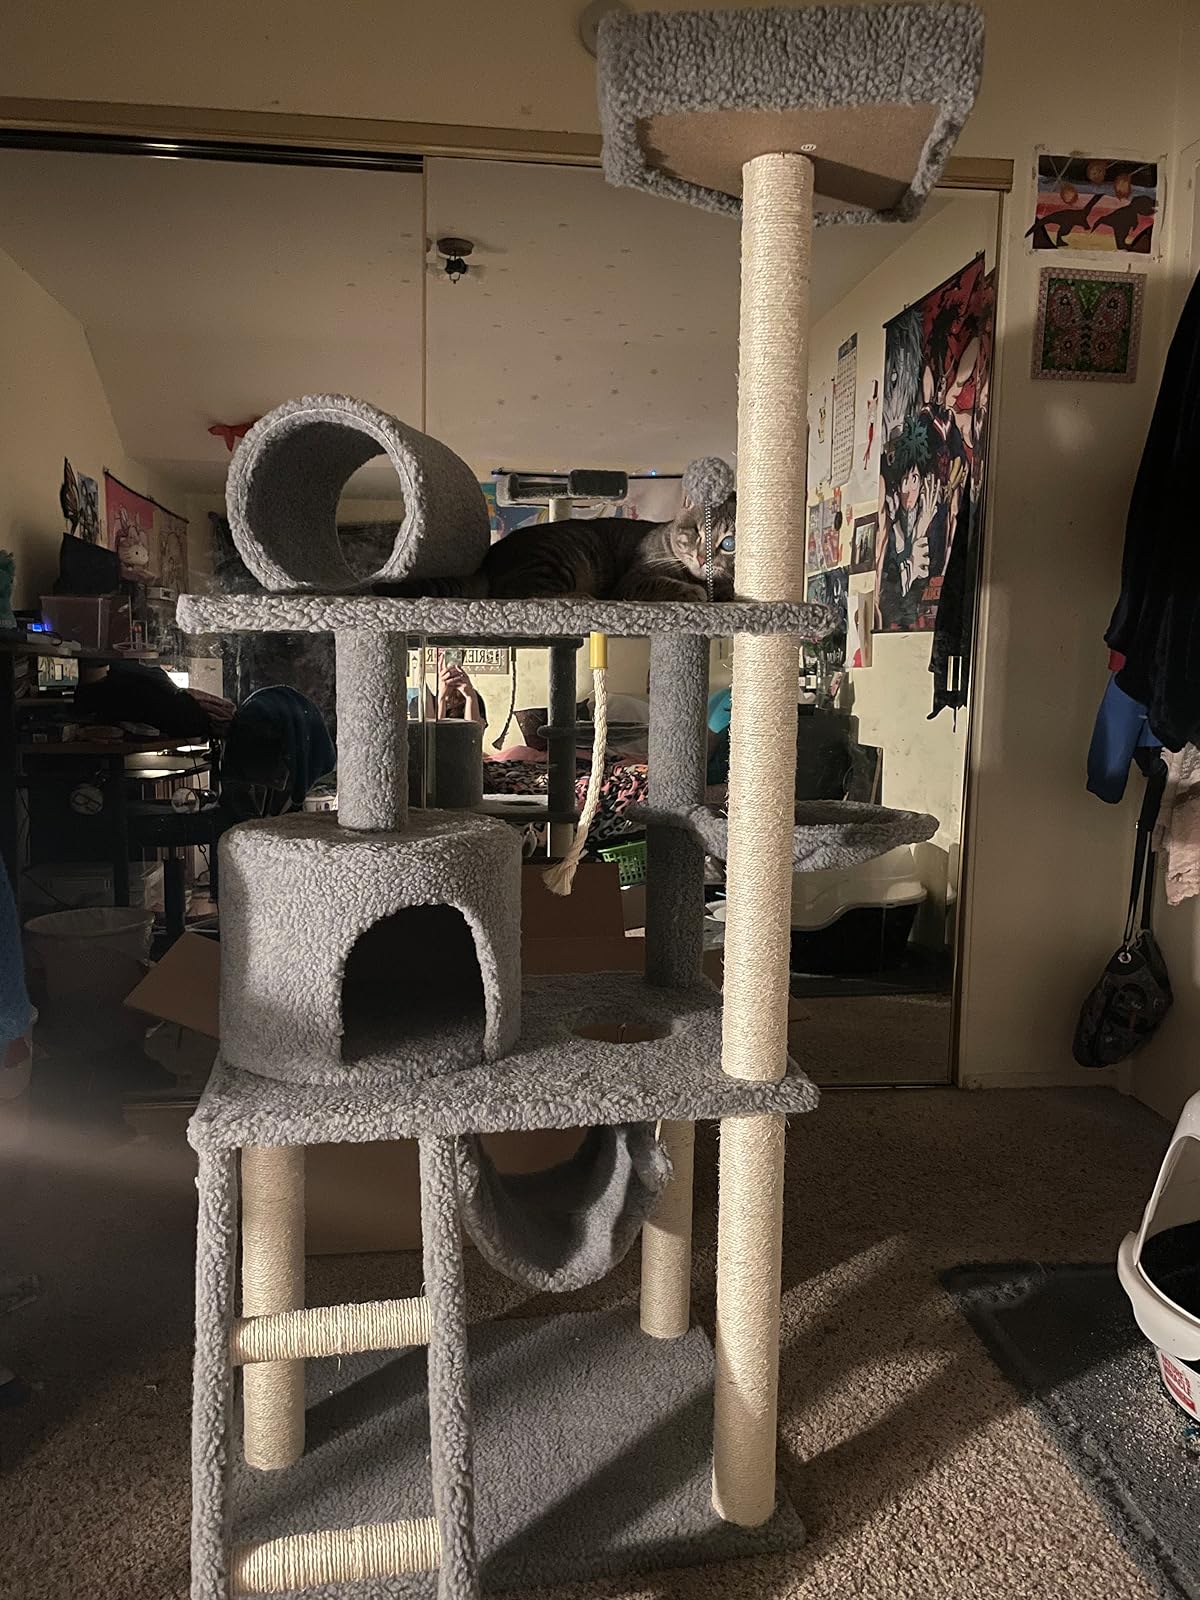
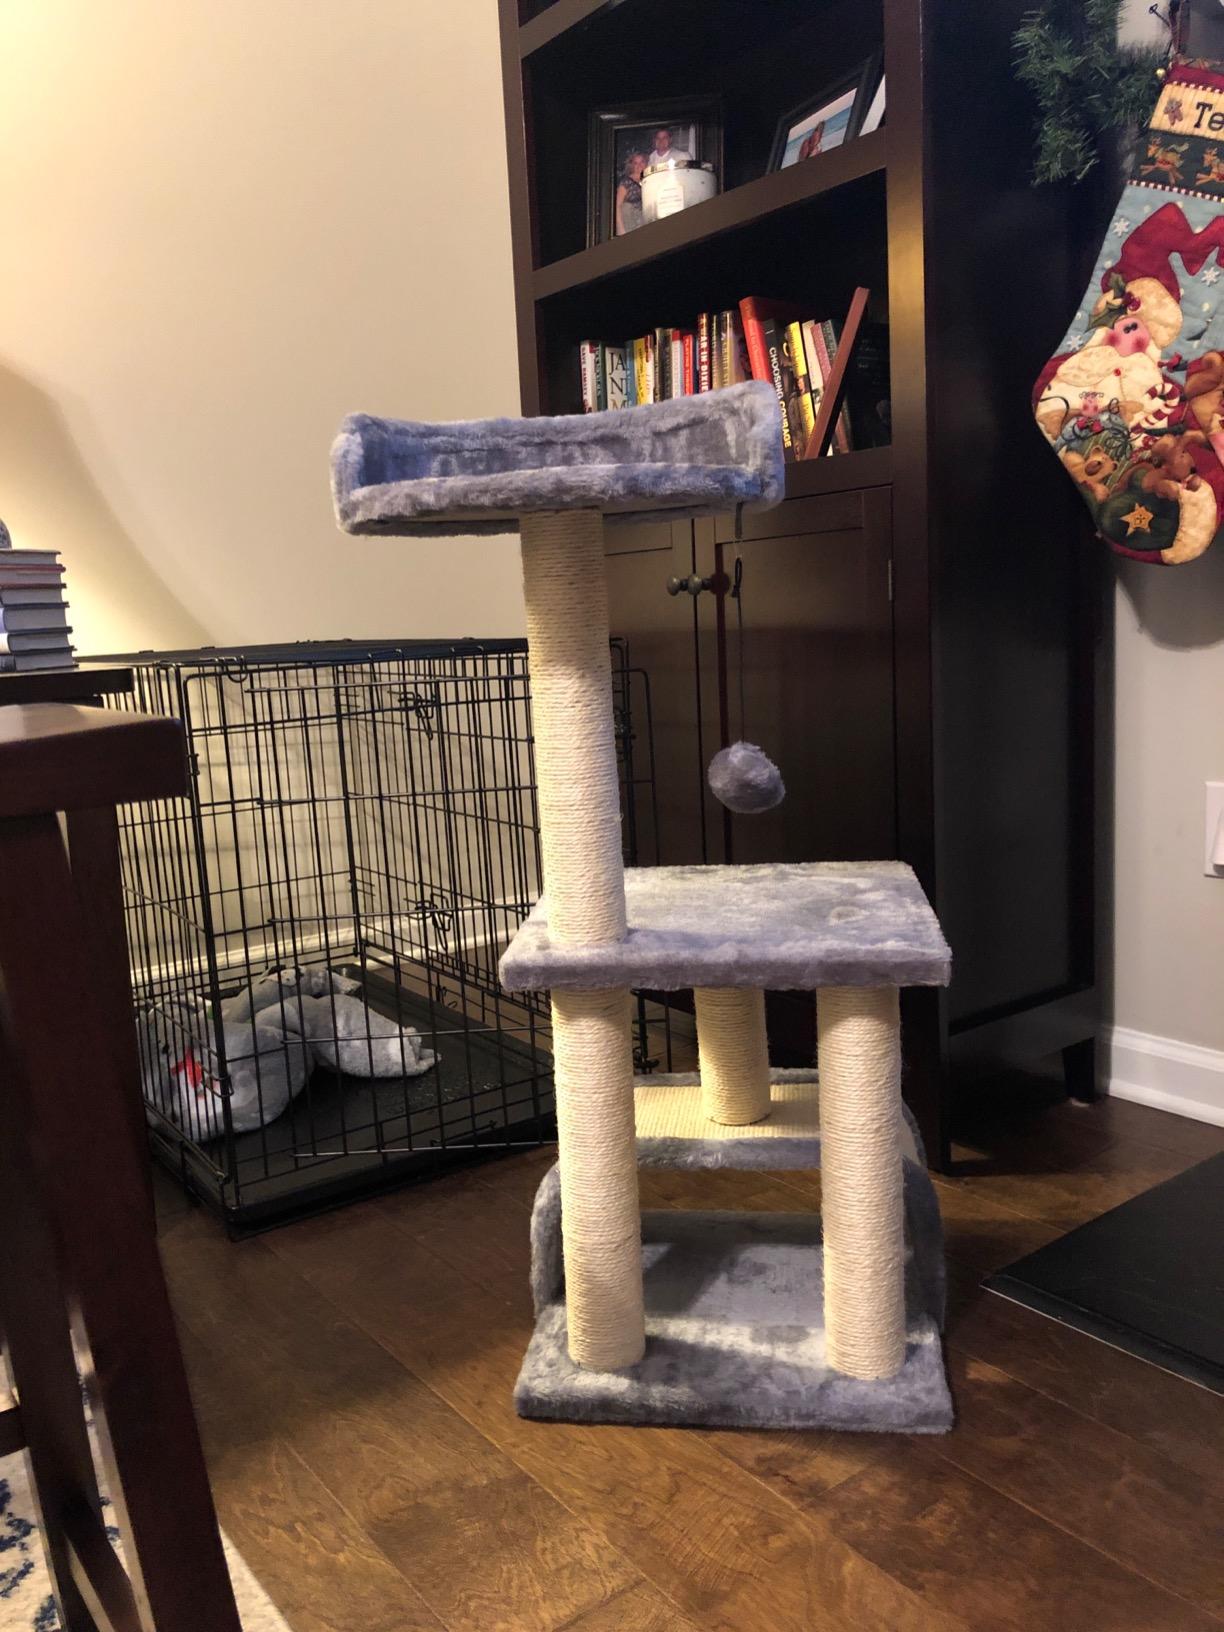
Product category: items_cat tree
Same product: no